Pavel Sukosyan

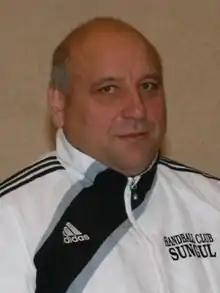

Pavel Alekseyevich Sukosyan (born 14 January 1962) is a Russian handball player.